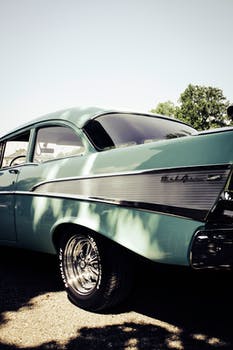
Label: No Watermark